Audrey Linkenheld

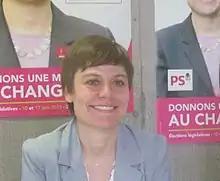
Audrey Linkenheld in May 2012

Audrey Linkenheld, born 11 October 1973 in Strasbourg, is a French politician. She was the deputy for Nord's 2nd constituency from 2012 to 2017.